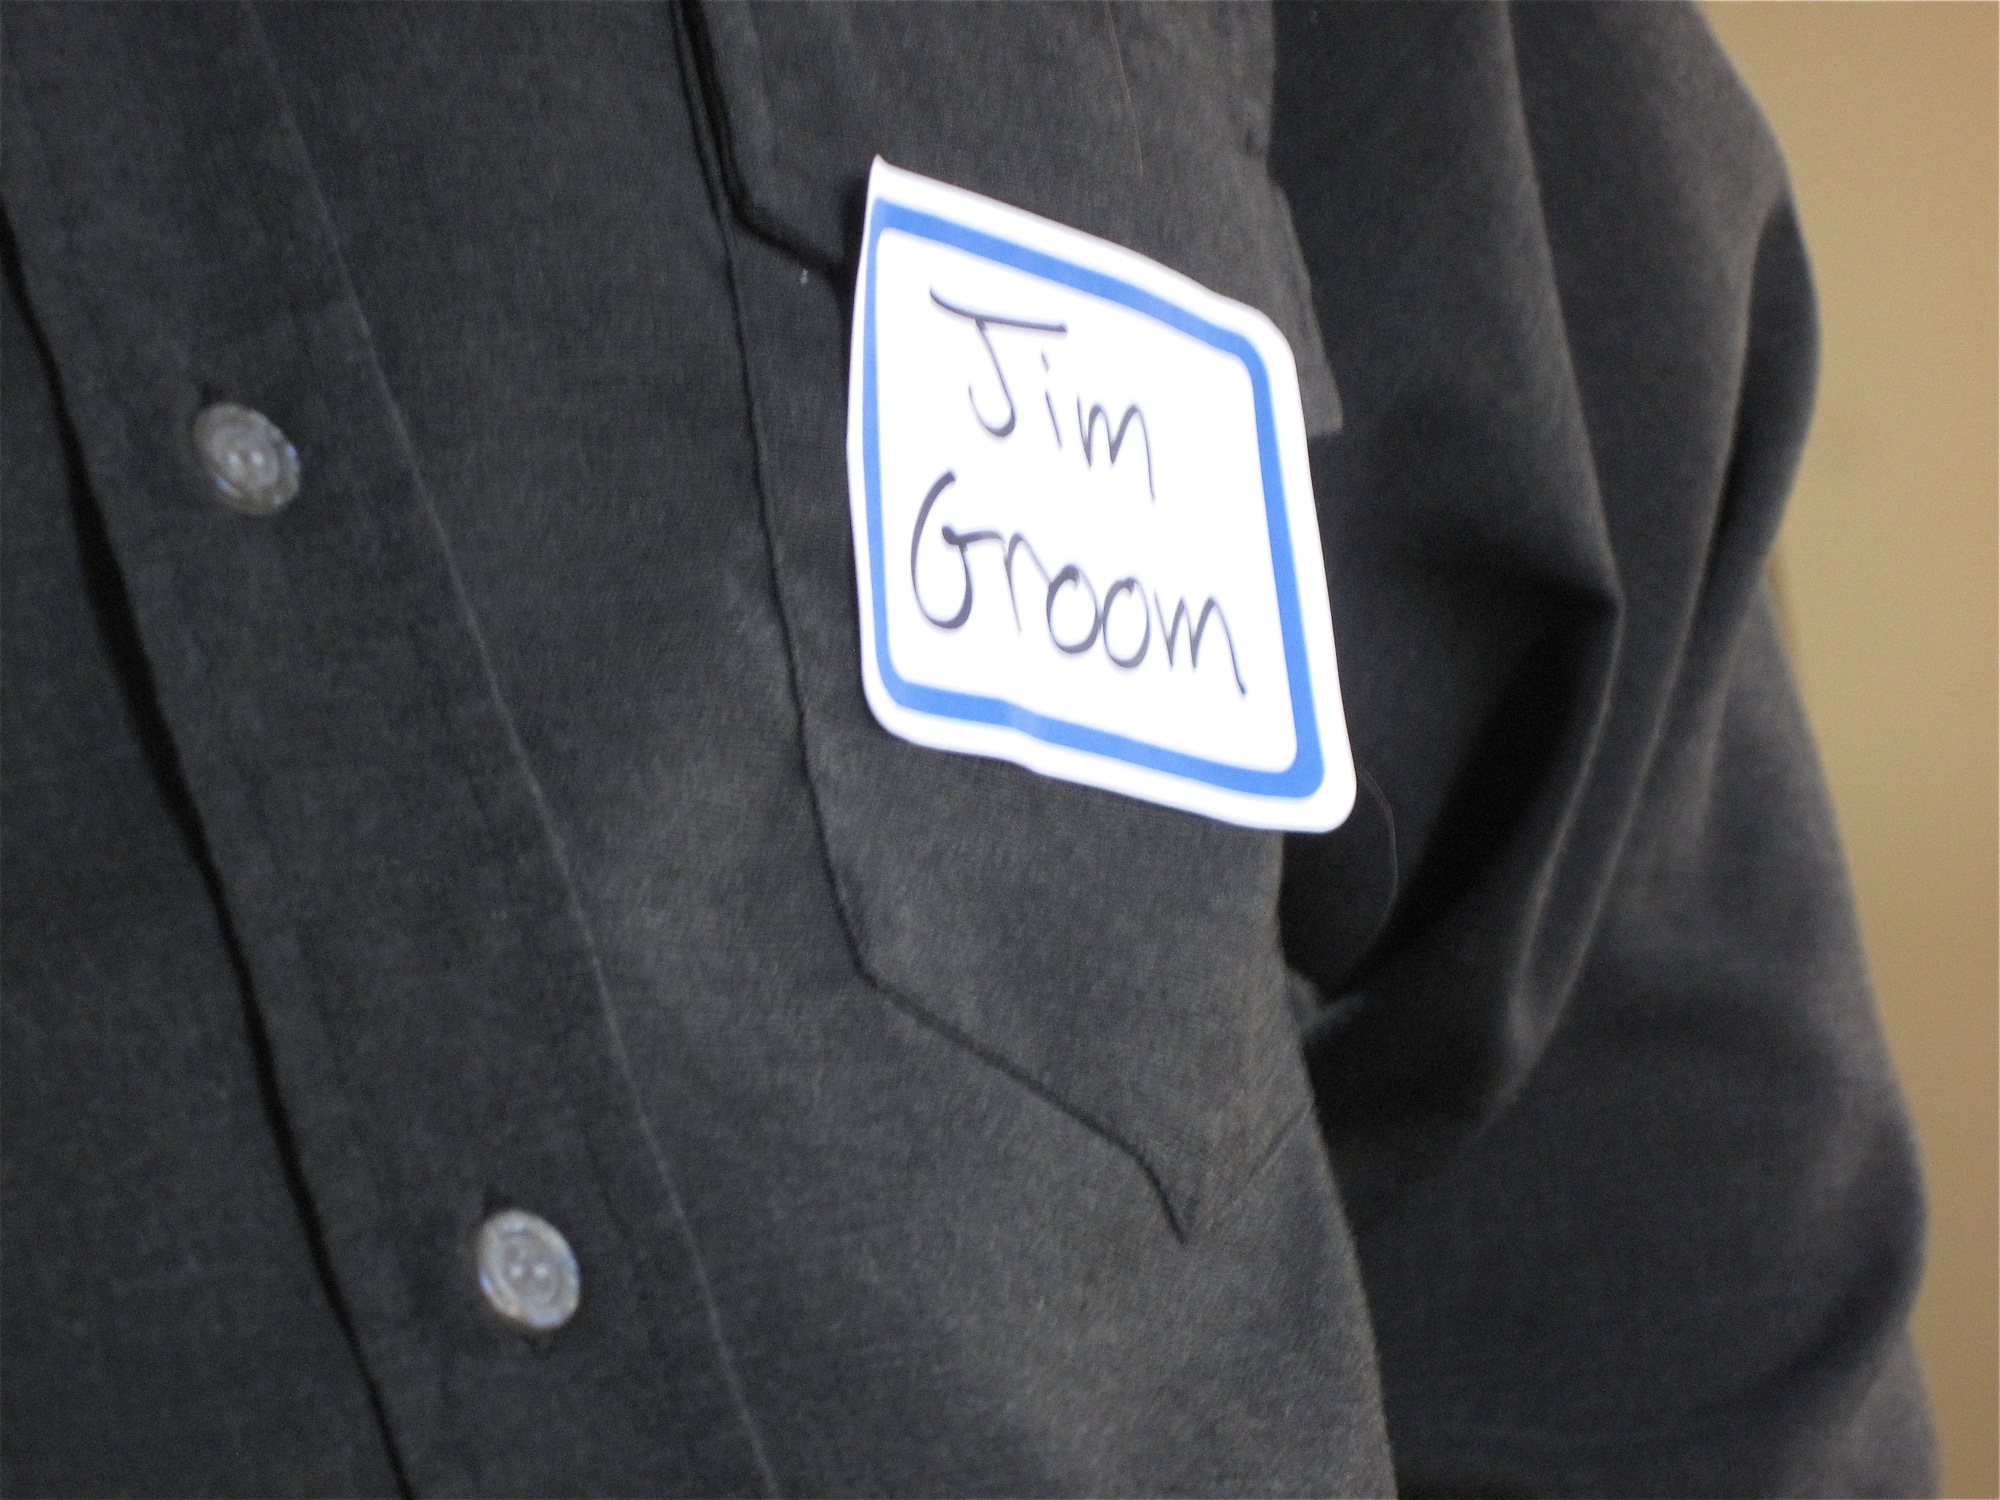
leather, vancouver, clothing, jacket, outerwear, denim, hood, brand, textile, wordcamped, pocket